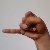
The image shows a hand gesture representing the letter 'J' in Indian Sign Language.